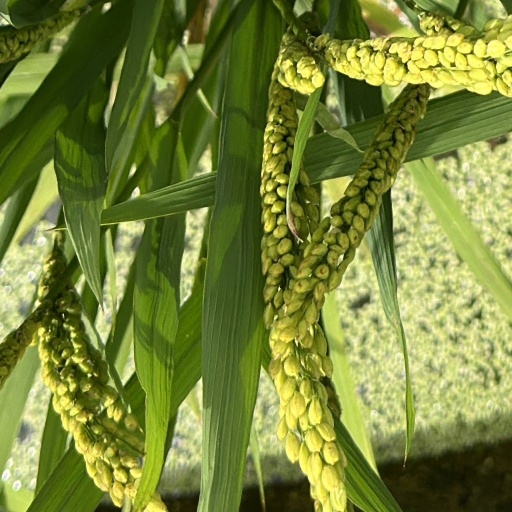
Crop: rice